Reinhold Messner

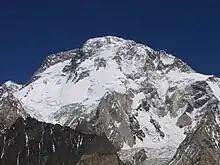
Broad Peak.

In 1982, Messner scaled Broad Peak, his third eight-thousander. At the time, he was the only person with a permit to climb this mountain; he came across Jerzy Kukuczka and Wojciech Kurtyka, who had permits to climb K2, but used its geographic proximity to climb Broad Peak illegally. In early descriptions of the ascent, Messner omitted this encounter, but he referred to it several years later. On 2 August, Messner was reunited with Nazir Sabir and Khan again on the summit. The three mountaineers had decamped and made for Broad Peak immediately after their ascent of Gasherbrum II. The climb was carried out with a variation from the normal route at the start.